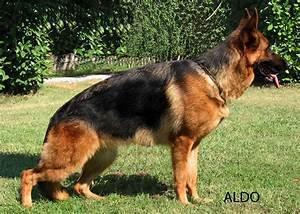
dog